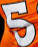
Number: 5